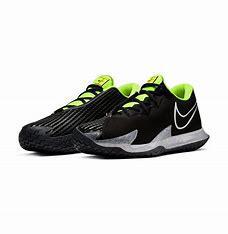
Brand: Nike
Model: Court Air Zoom Vapor Cage 4